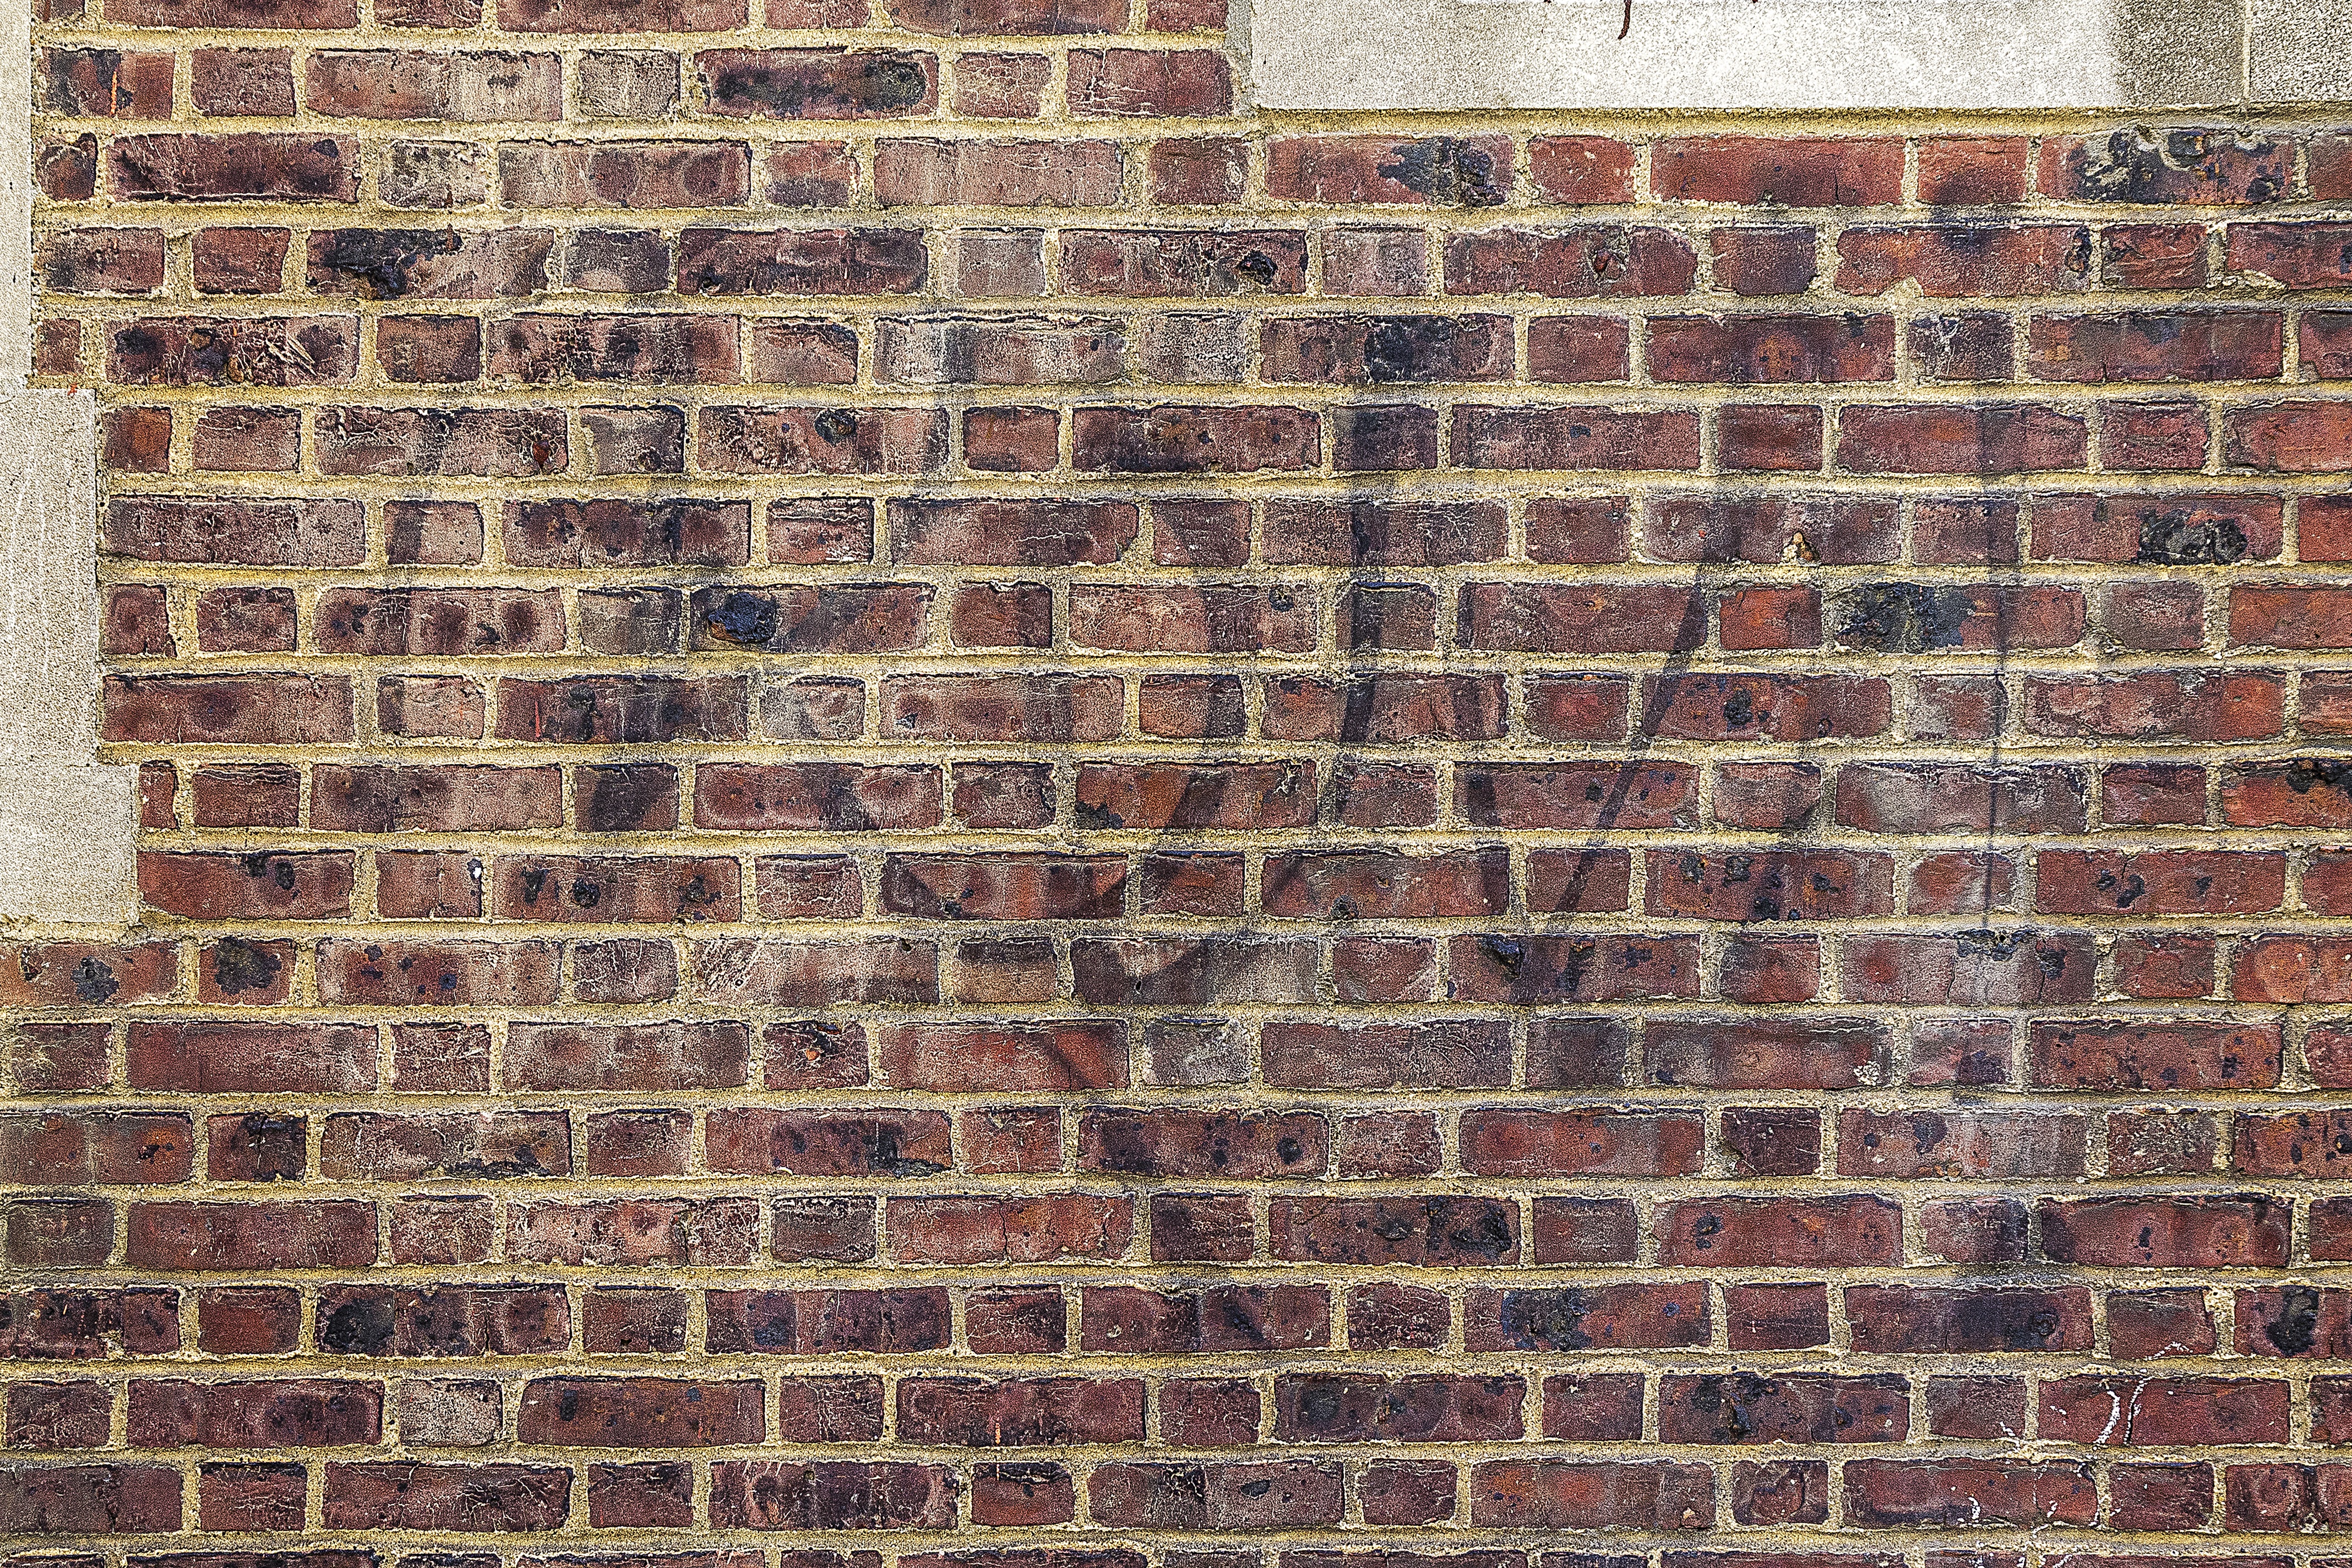
grungy, texture, urban, wall, grunge, brick, graffiti, material, brick wall, background, tag, spray paint, painted, brickwork, tagging, sprayed, brick texture